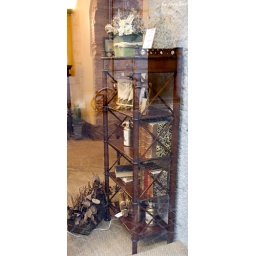
Roche Bobois shop with my library shelf in shop window :)